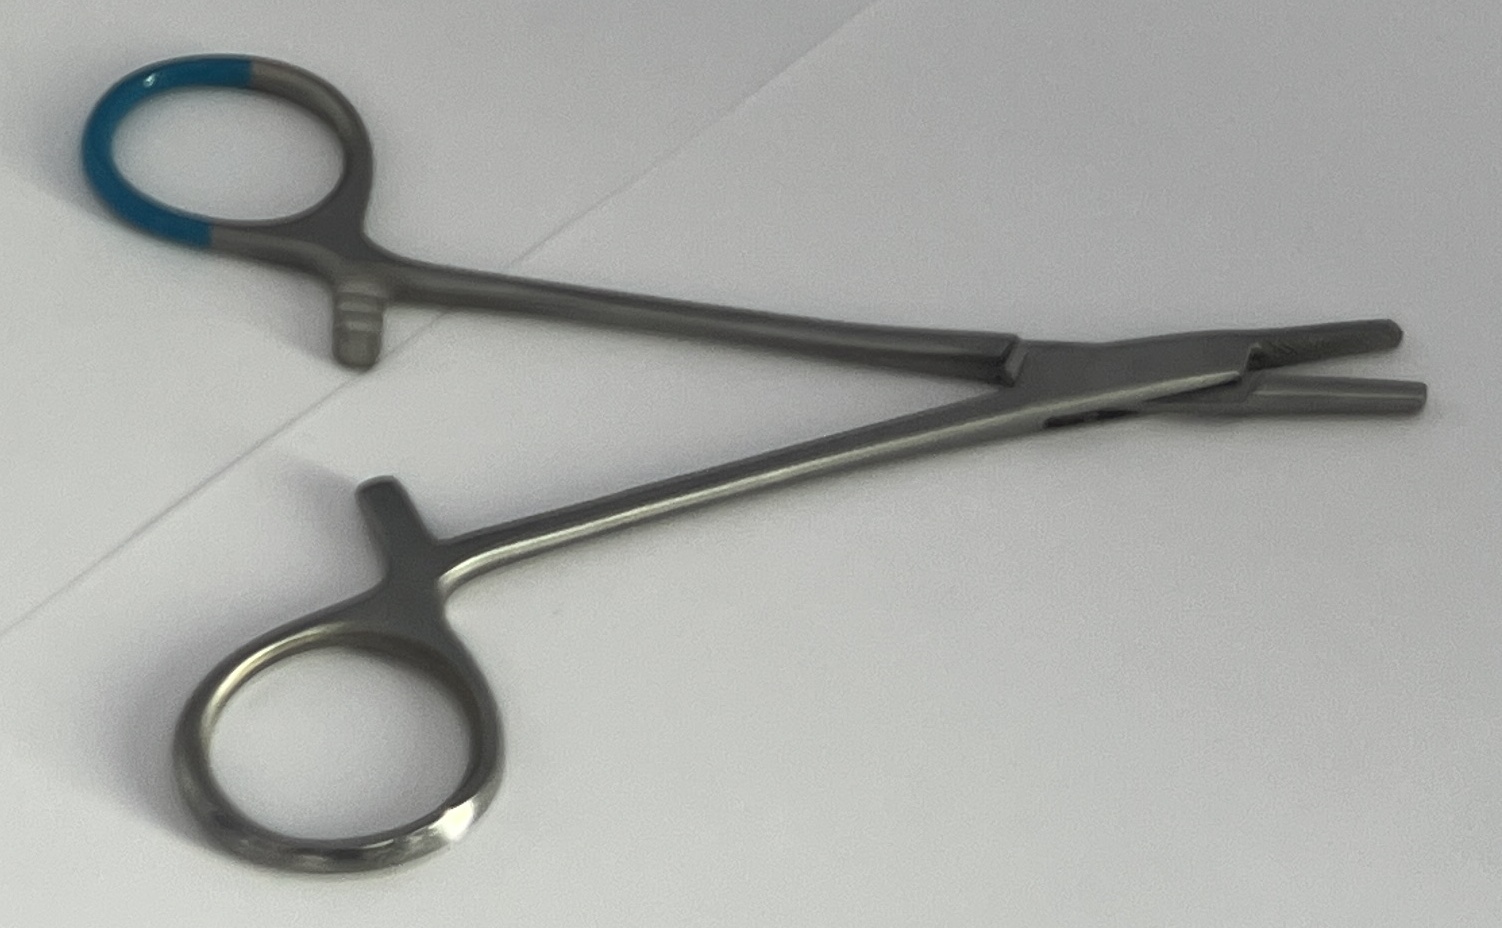
Hinged instrument state: open